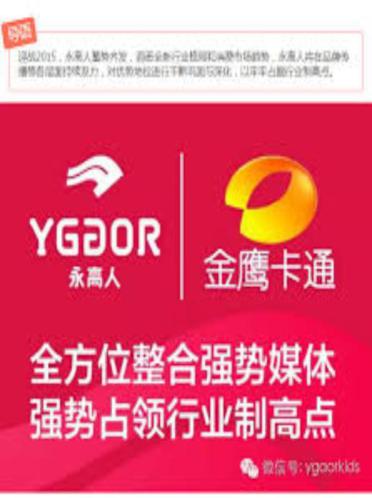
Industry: Sports